Sex bolt

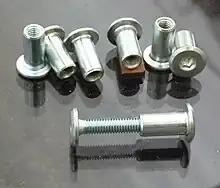
Sleeve nuts, one with mating bolt

A sex bolt is a type of fastener comprising a mated pair of screw and post, which are a machine screw and a nut that is barrel-shaped. The nut has a flange and a protruding boss that is internally threaded. The bolt (mated pair, screw and post) sits within the components being fastened, and the flange provides the bearing surface.